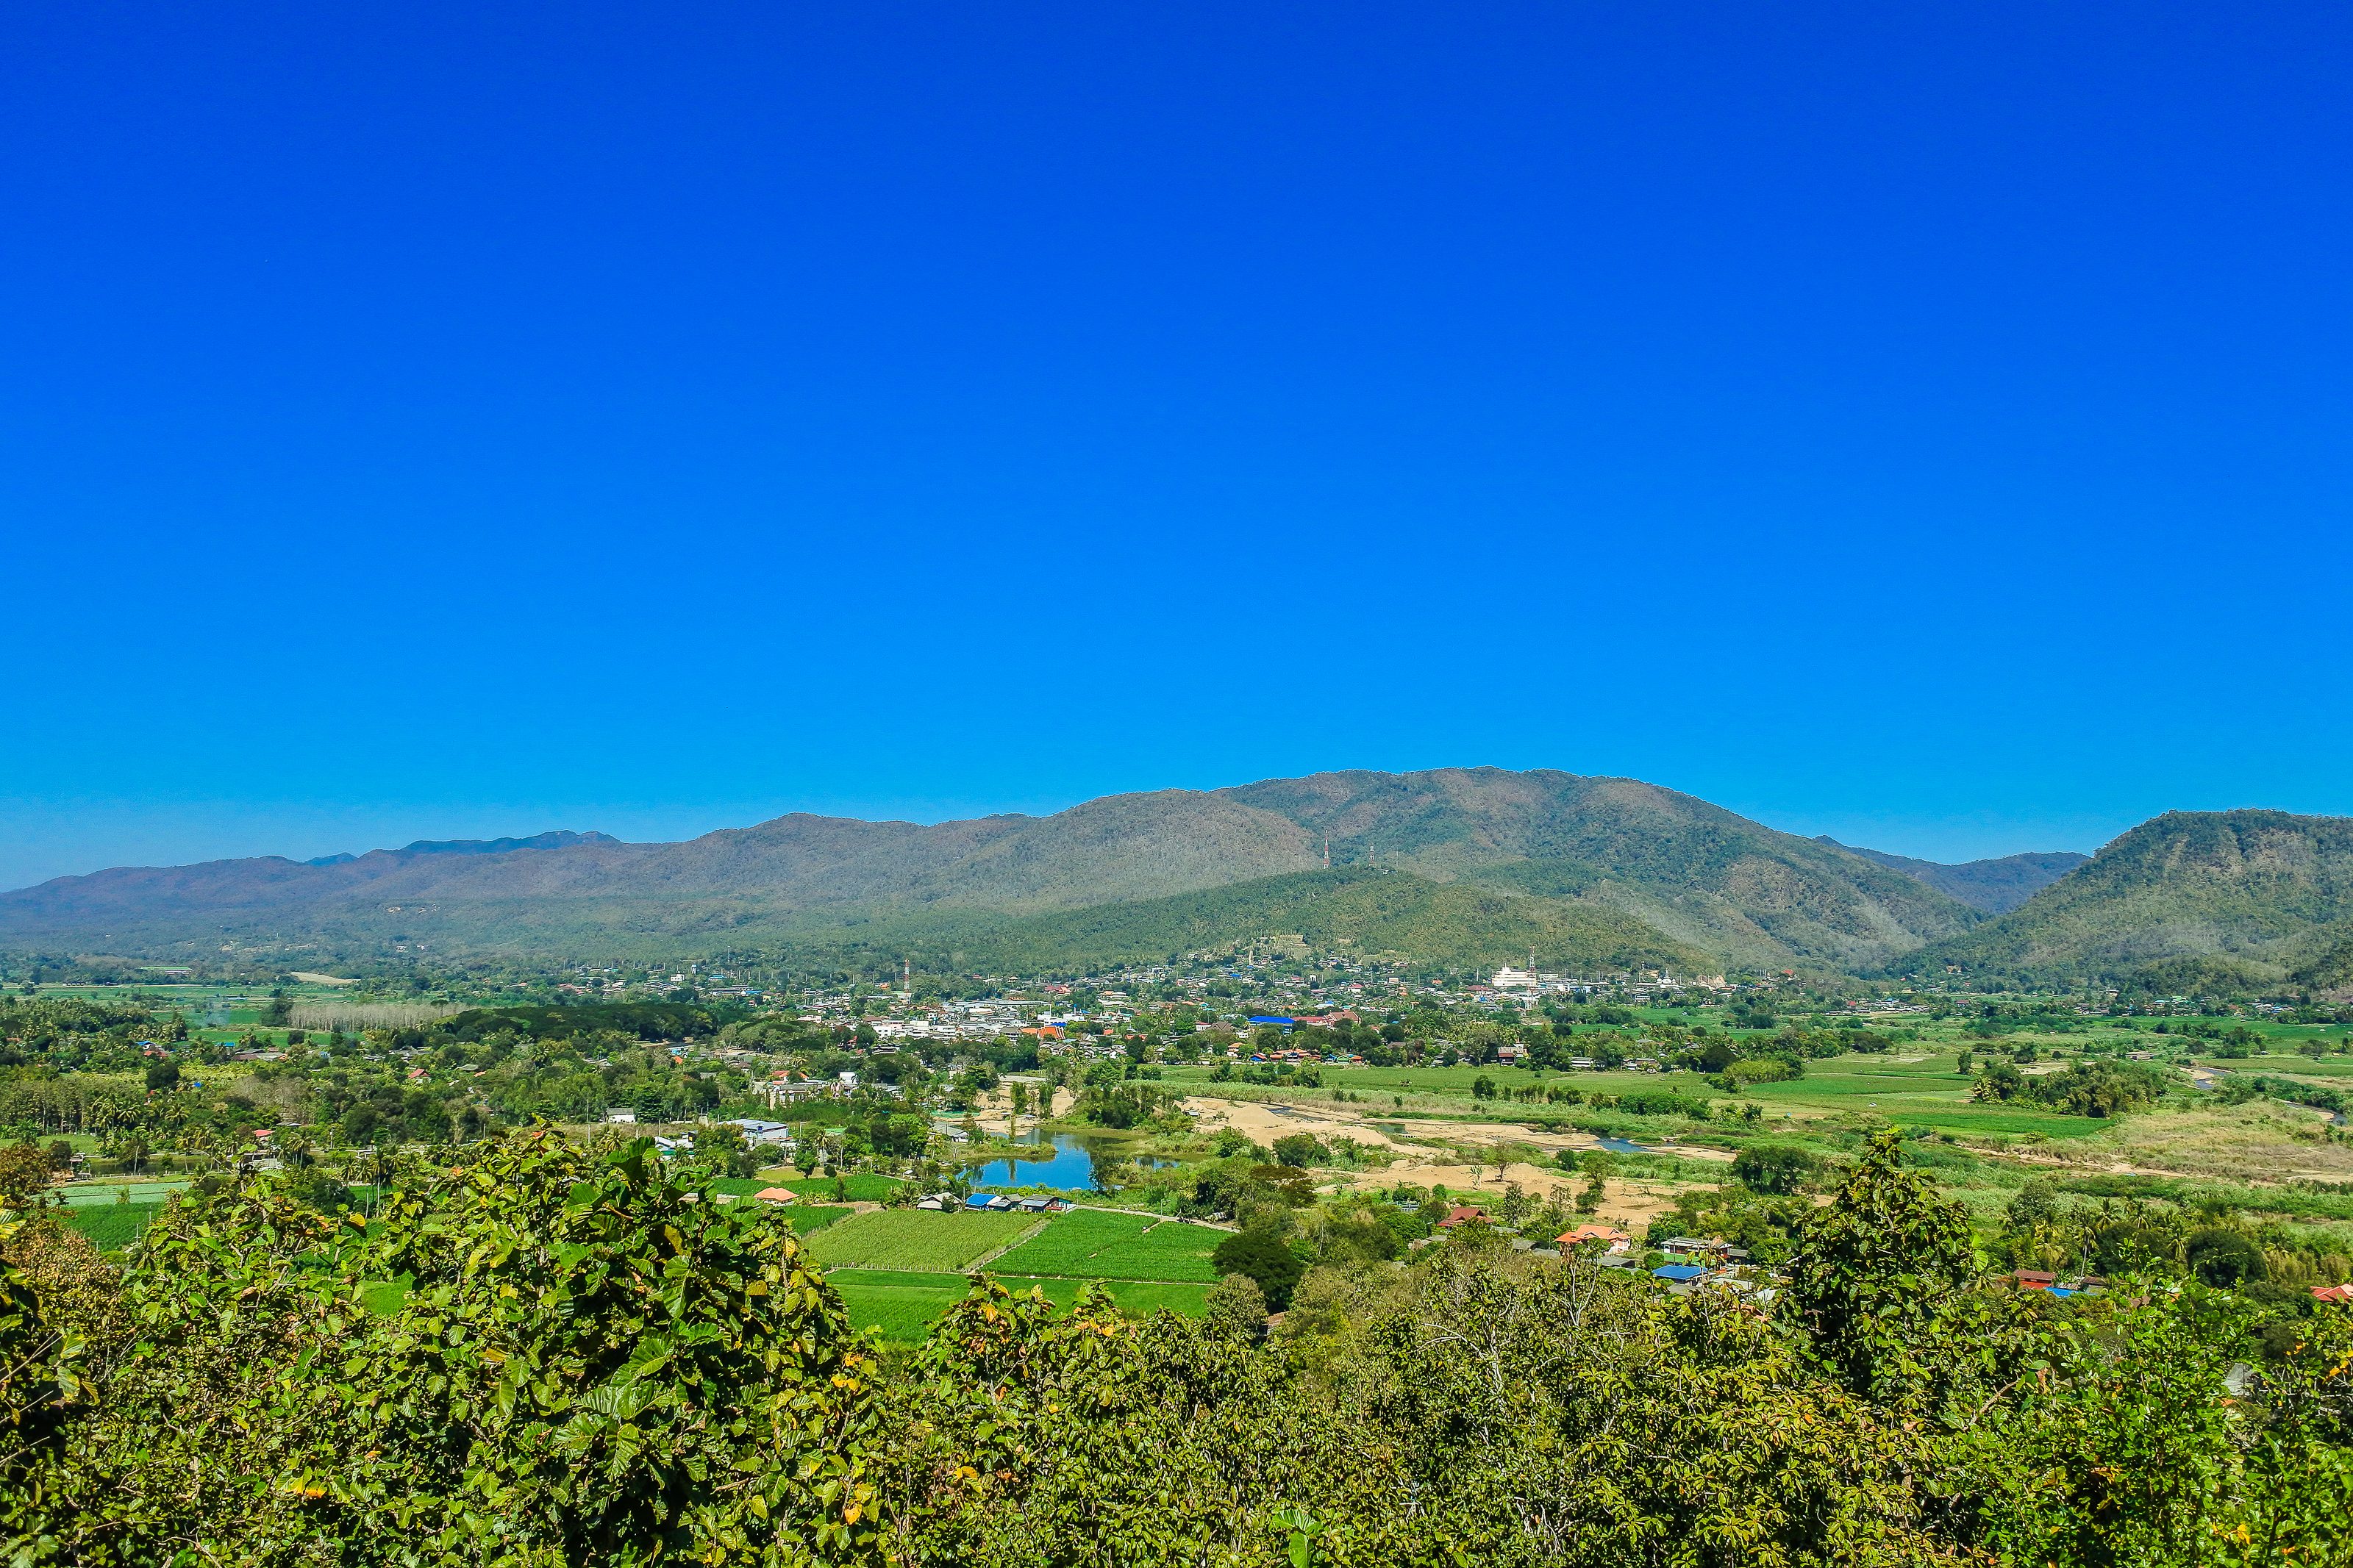
forest, destination, village landscape, mae hong son province, soil, landmarks, scenic, house, mist, agriculture, parks, mountain, view, trip, mae hong son thailand, thailand, mae sariang district, village, sky, green, nature, asia, asian, tree, temple monastery, cultivation, deforestation, home, mae hong son, monastery, village house, outdoors, buildings, hills, cultivate, temple, travel, landscape, mountainous landforms, hill station, natural landscape, hill, vegetation, blue, wilderness, mountain range, rural area, grassland, highland, ridge, grass, leaf, cloud, mount scenery, summer, land lot, plain, photography, tourism, field, valley, meadow, plant, horizon, plateau, fell, vacation, national park, road, plantation, chaparral, city